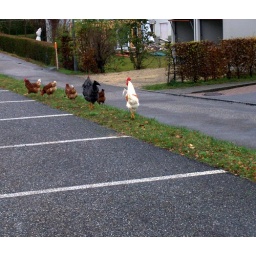
It cracks me up every single time I see these chickens running around the village